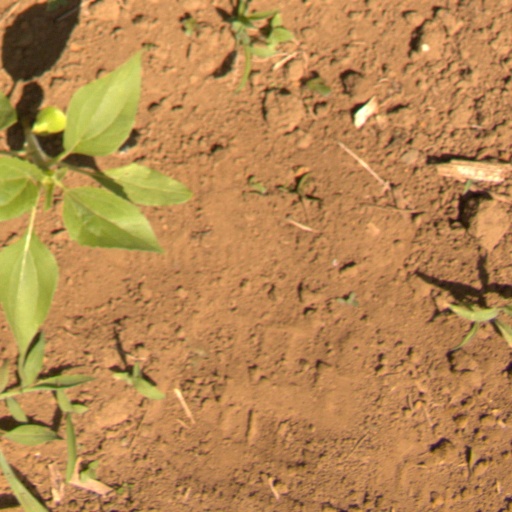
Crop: Jerusalem artichoke